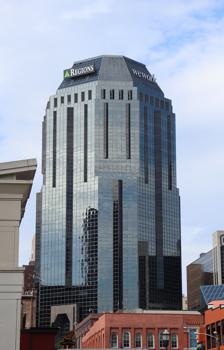
Building: One Nashville Place
Country: United States of America
Year built: 1985
One Nashville Place One Nashville Place General information Location 150 Fourth Avenue North Nashville, Tennessee United States Coordinates 36°09′46″N 86°46′41″W / 36.1629°N 86.7780°W / 36.1629; -86.7780 Construction started 1983 Completed 1985 Owner Unico Properties Height Roof 359 ft (109 m) Technical details Floor count 25 Floor area 410,579 sq ft (38,144.0 m 2 ) Design and construction Architect(s) Morris Architects (formerly Morris-Aubry) One Nashville Place is a skyscraper in Nashville, Tennessee located on Fourth Avenue and Commerce Street. Completed in 1985, this 359-ft. octagonal building with dark glass exterior has 25 floors and has been given the nickname R2-D2 by the people of Nashville after the character in the Star Wars movies. It is currently the fourteenth tallest building in Nashville. History The skyscraper was built in 1983–1985. It has been given the nickname R2-D2 by the people of Nashville after the character in the Star Wars movies. The top of the building currently features the signage of Regions Financial Corporation . The new logo was put into place on May 12, 2013. Several other now-retired banks have seen their logos at the top, including Dominion Bank (acquired by First Union), First Union (which sold its presence in Nashville to Firstar), and Firstar (which acquired, and later became, US Bank). Regions has made a move to One Nashville Place and now has their logo on top of One Nashville Place. Boston investors, TA Associates Realty, bought the building in late 2014 for $98.8 million and put the Boyle Investment Company in charge of leasing and managing the office tower. In September 2018, it was purchased by Unico Properties , a Seattle-based property investment company, for $139.5 million. Major Tenants Regions Financial Corporation Professional Credential Services [1] Lassiter, Tidwell, Davis, Keller & Hogan, PLLC NASBA Merrill Lynch Neal & Harwell CB Richard Ellis Ernst & Young Manier & Herod Agency for the Performing Arts [2] WeWork See also List of tallest buildings in Nashville References